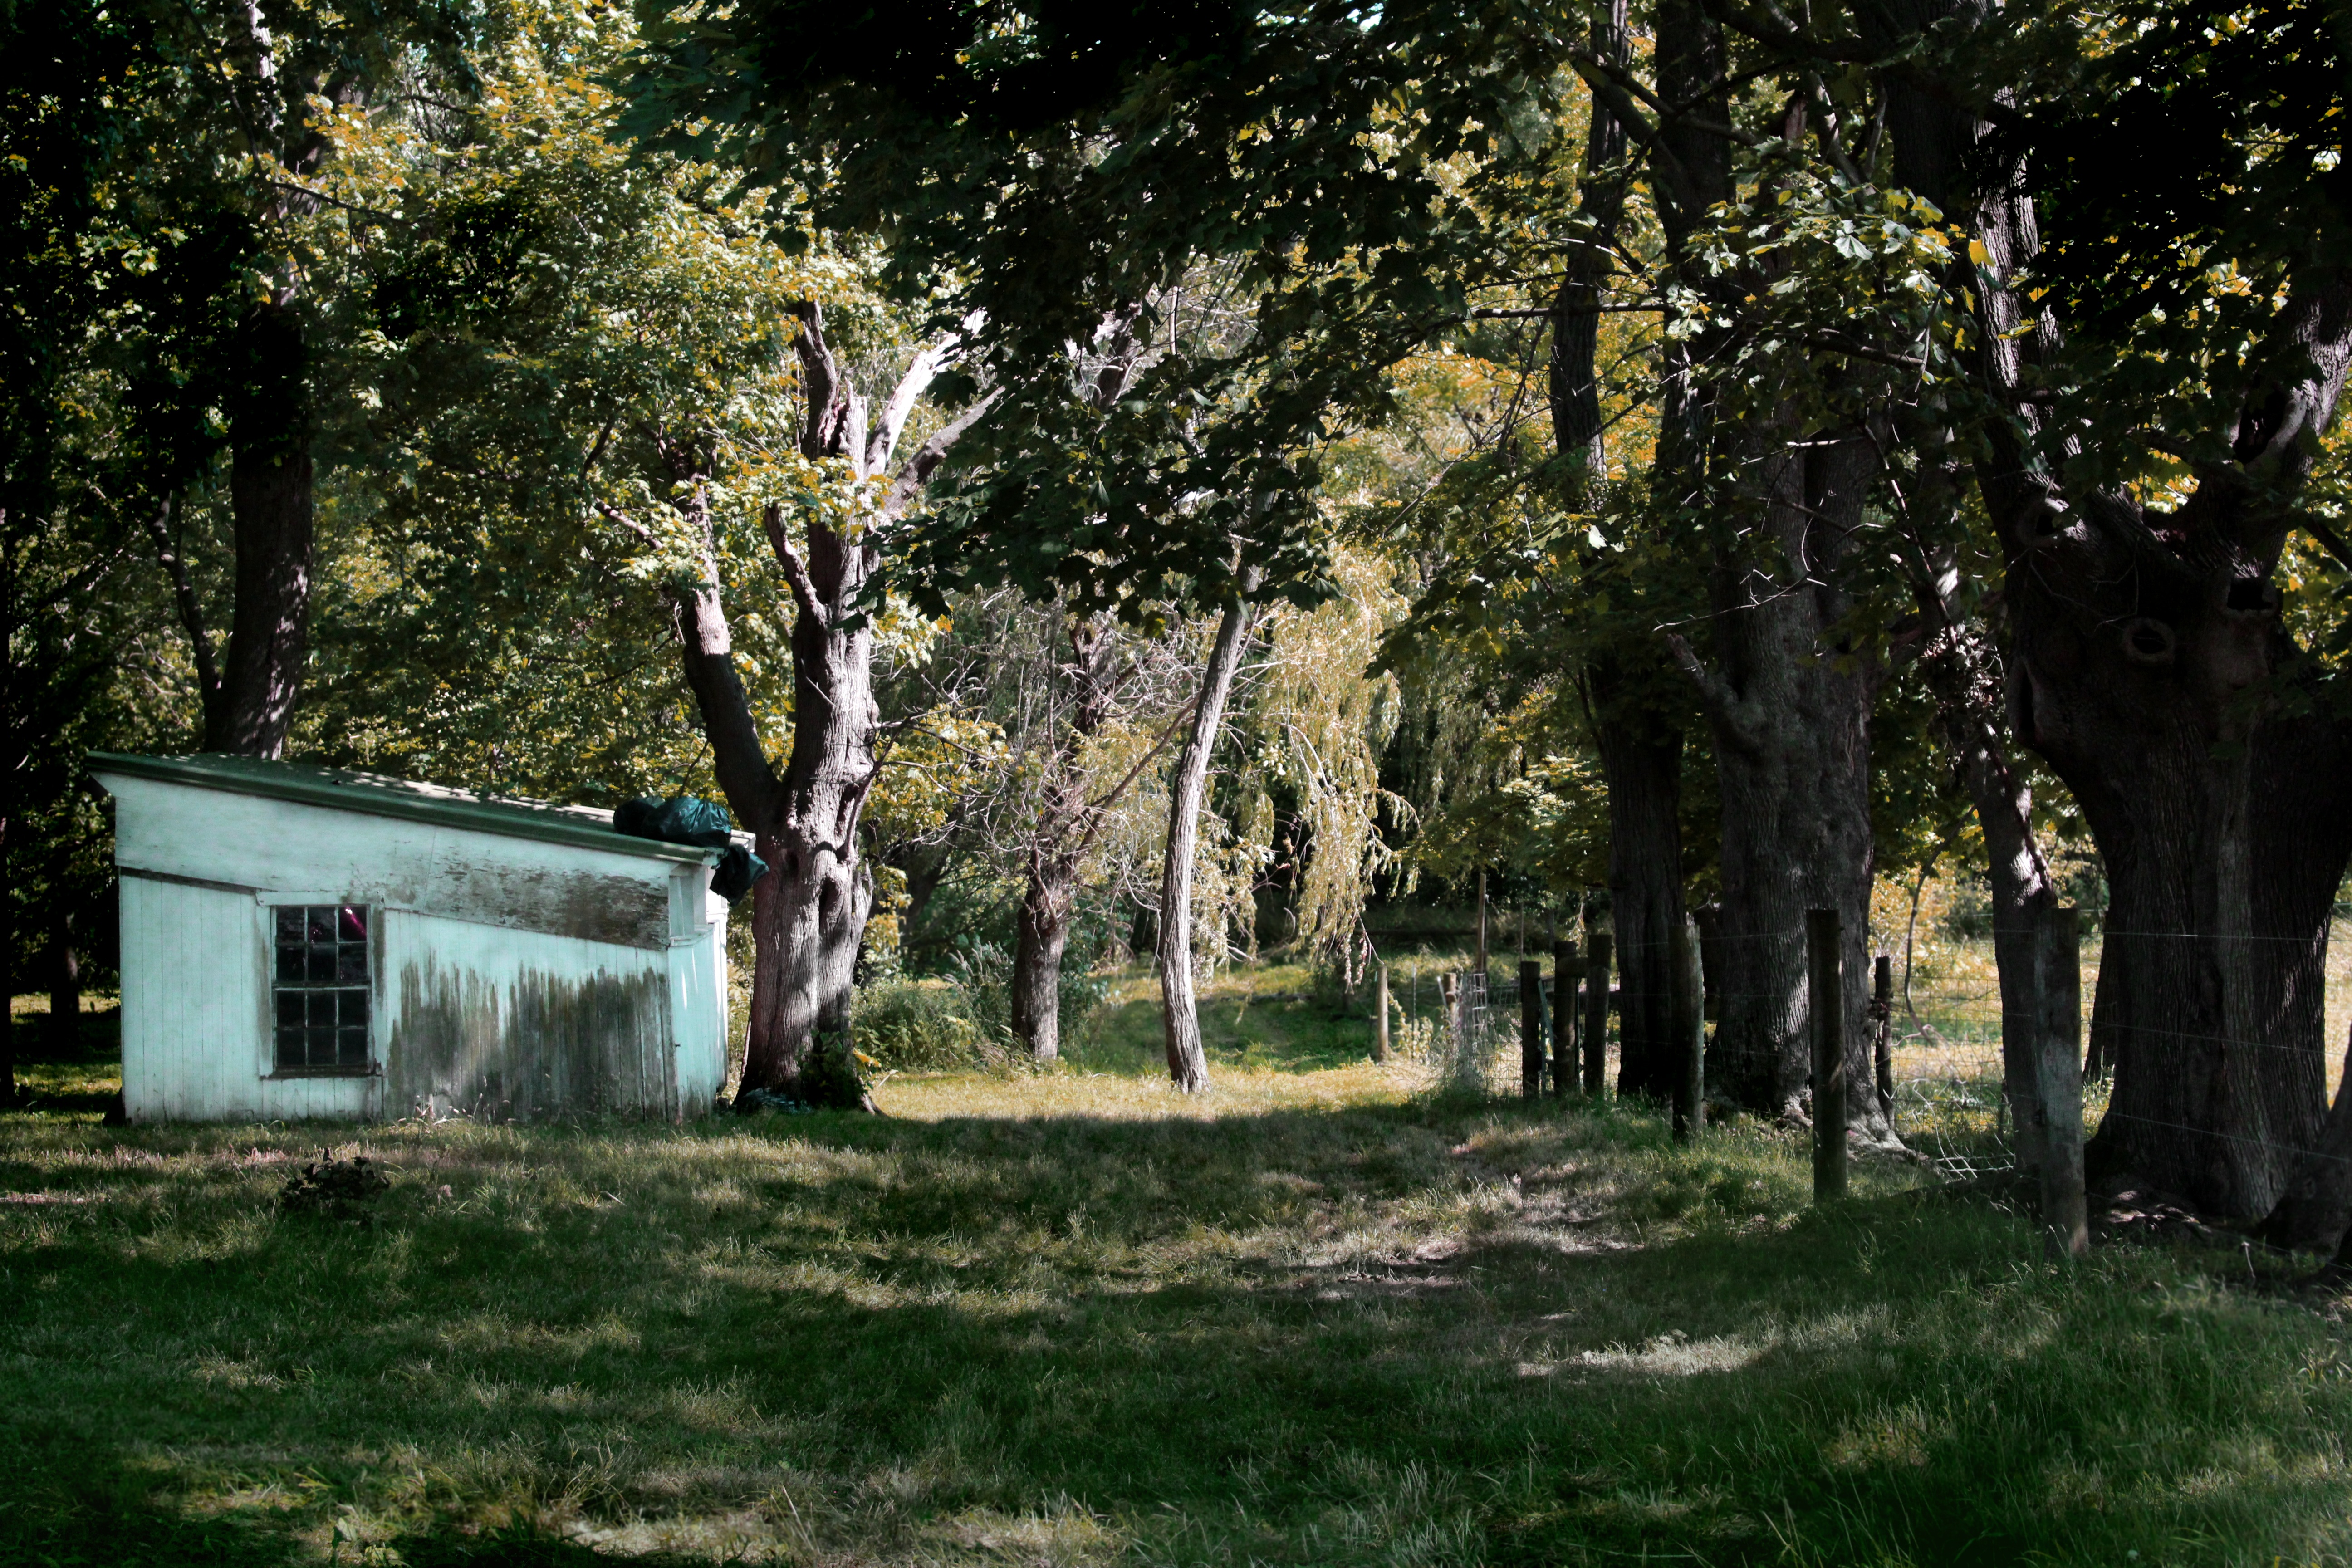
tree, house, sunlight, home, autumn, backyard, cemetery, garden, estate, woodland, rural area